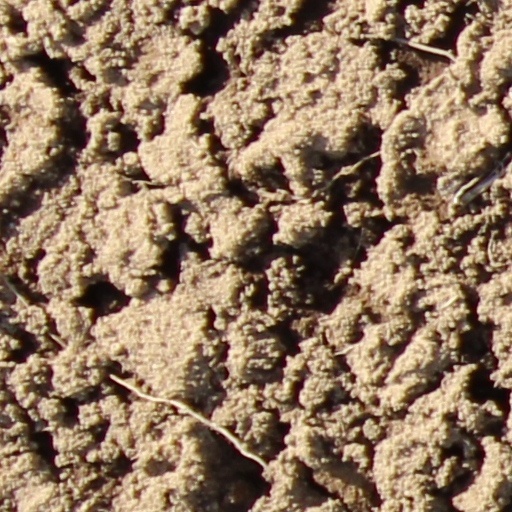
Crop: wheat